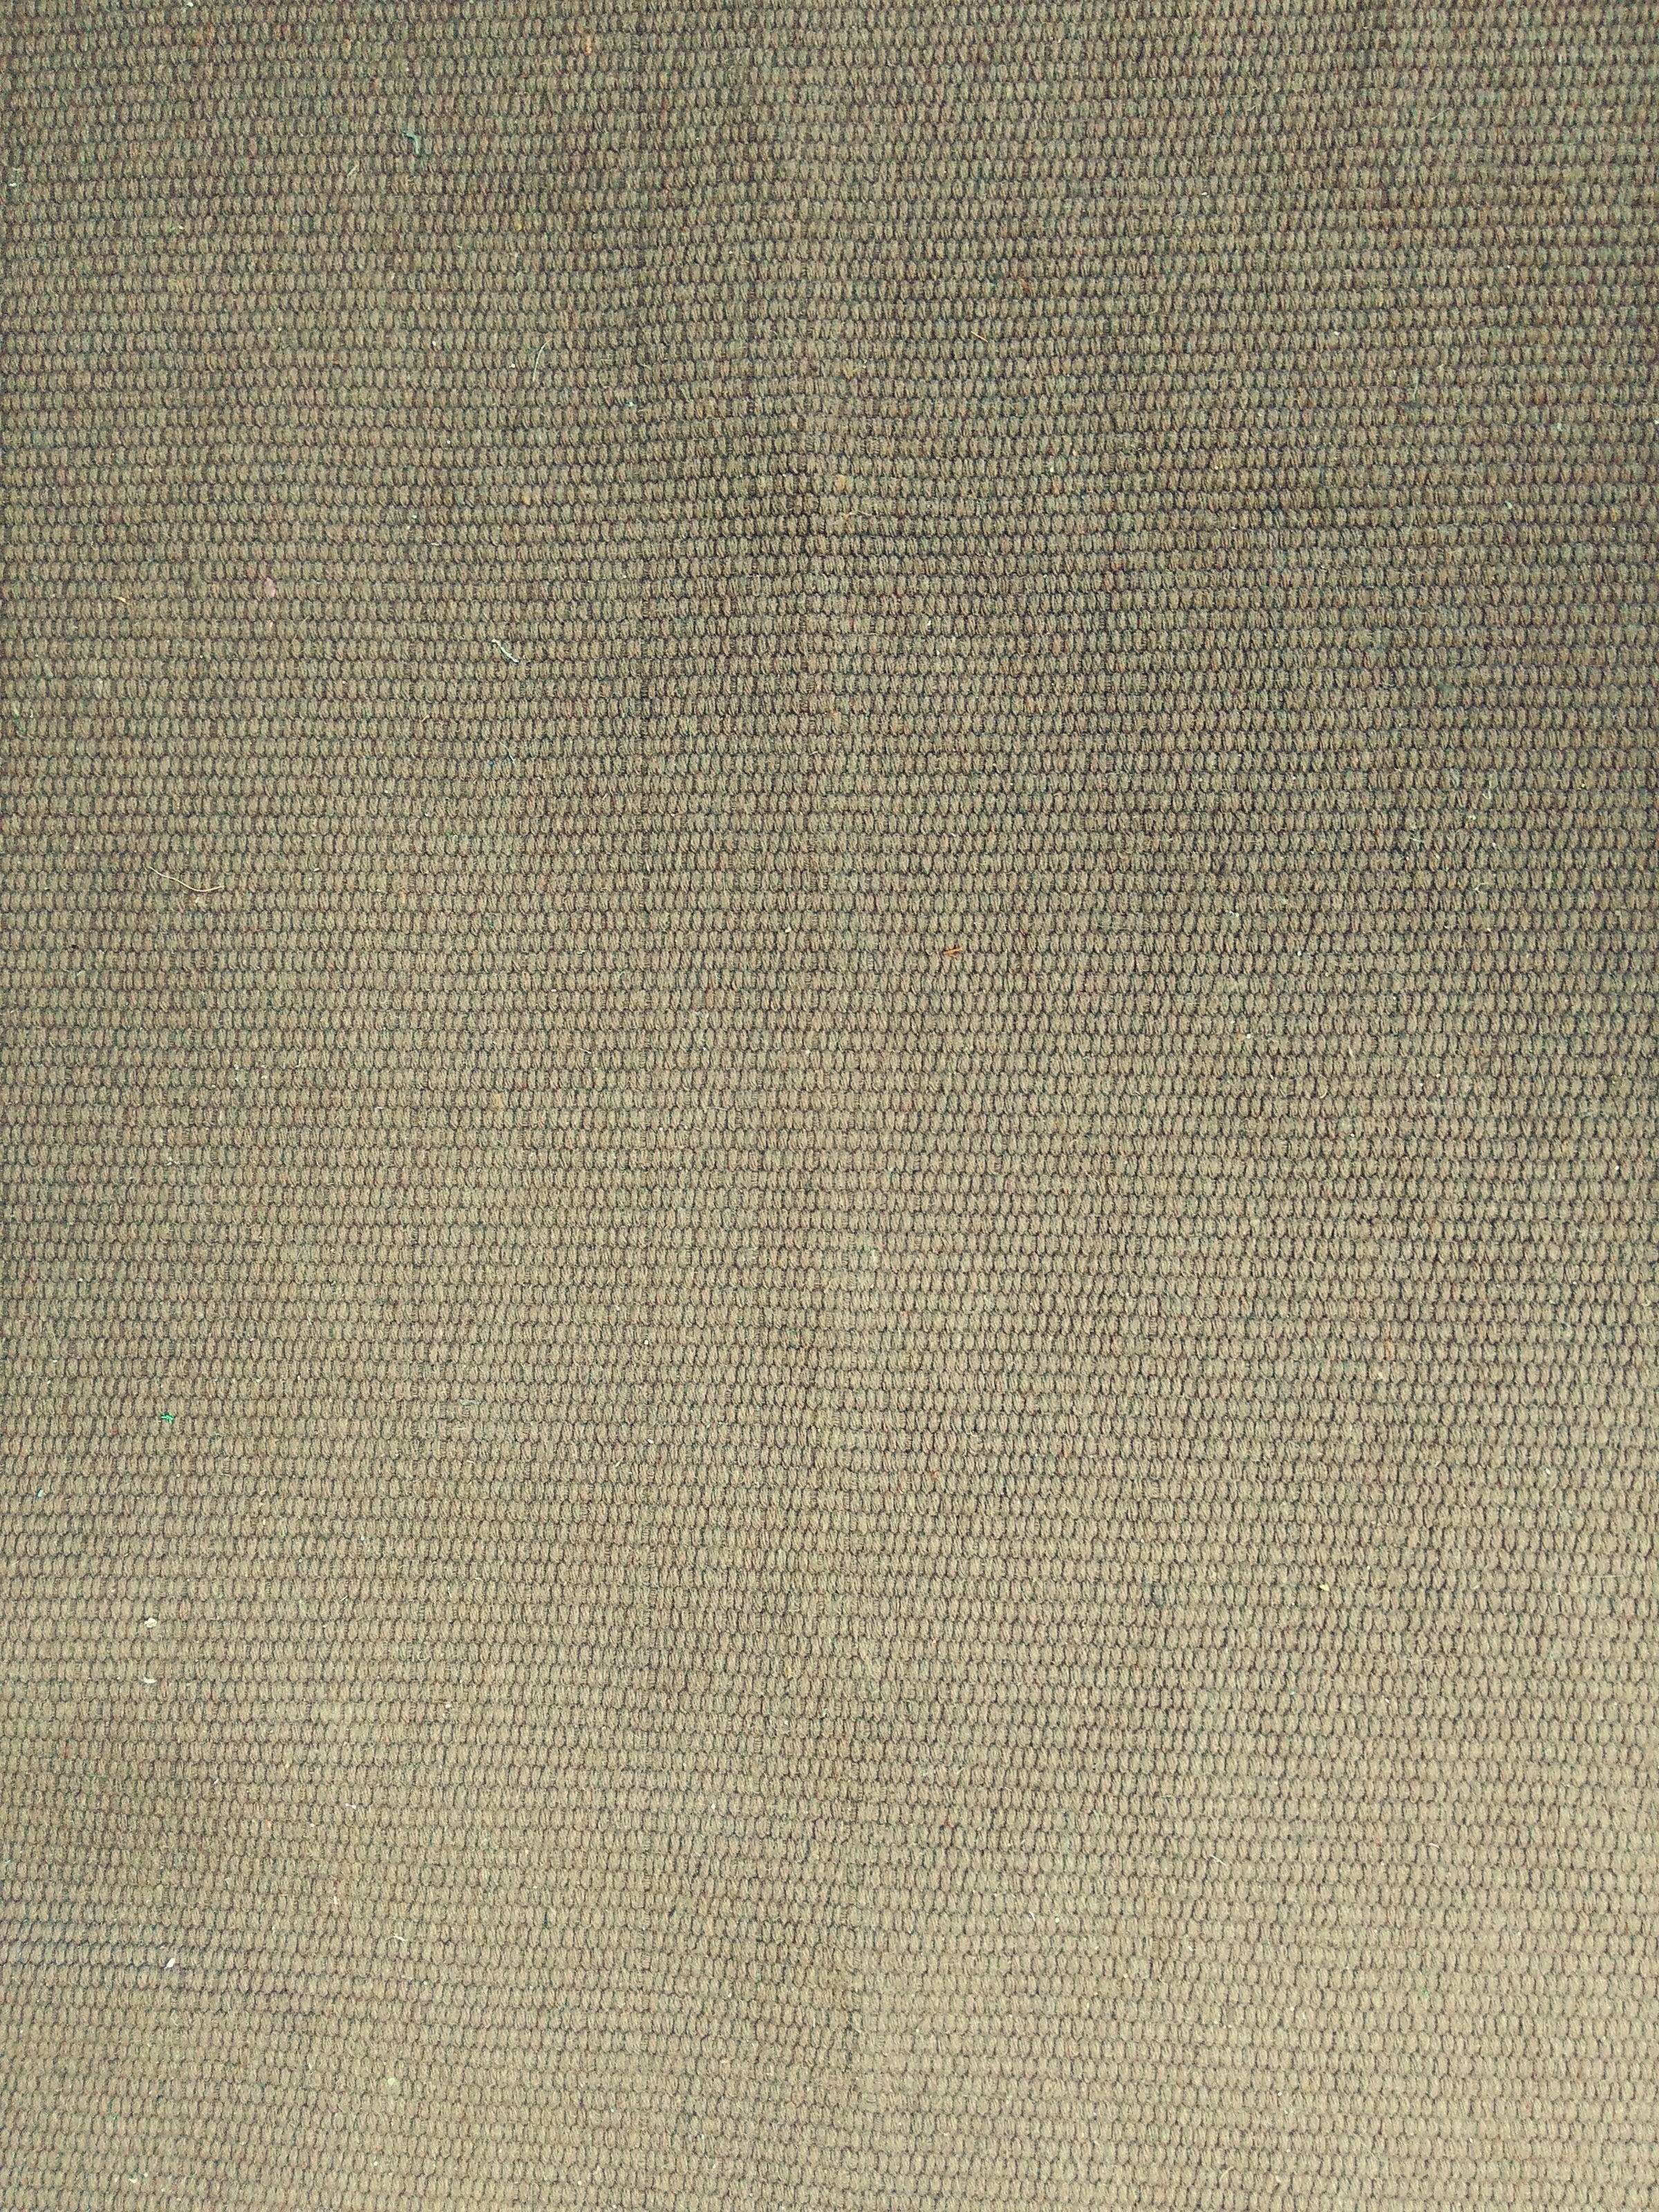
grungy, wood, white, vintage, antique, retro, texture, floor, old, wall, pattern, brown, ancient, gray, dirty, grunge, rough, black, material, surface, textile, design, beige, decorative, stained, aged, canvas, flooring, distressed, laminate flooring